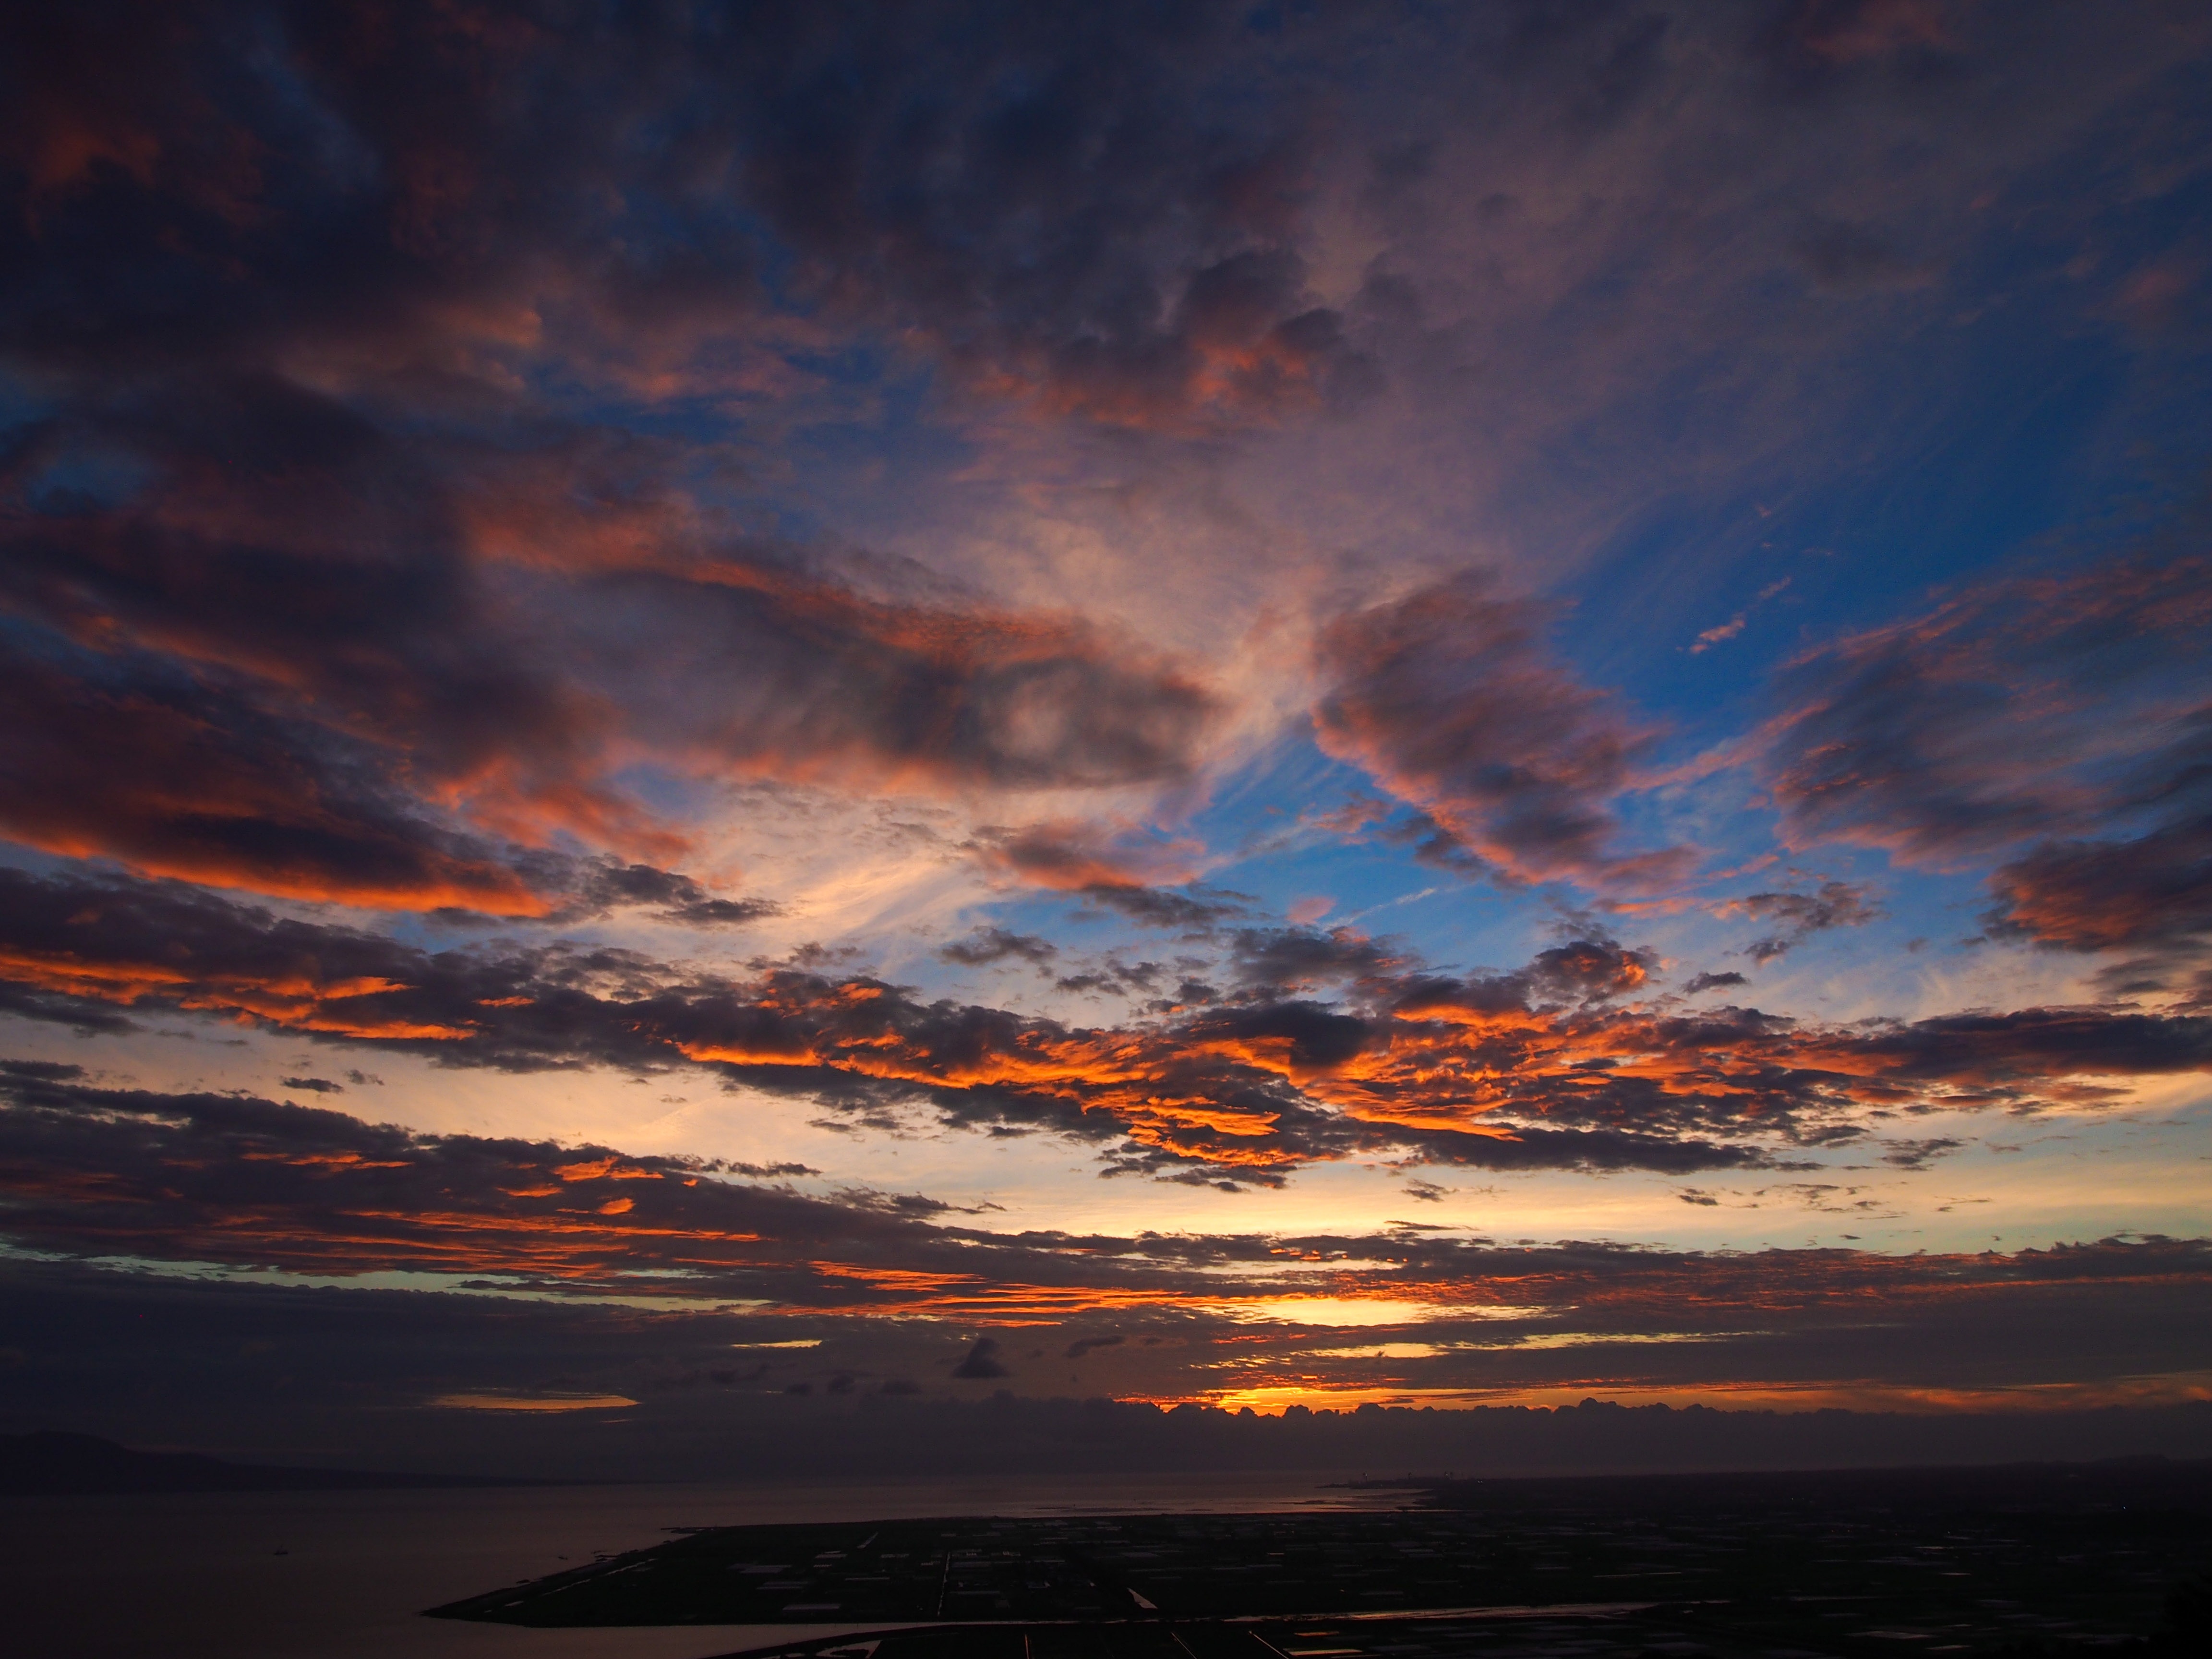
sea, ocean, horizon, cloud, sky, sunrise, sunset, sunlight, morning, dawn, atmosphere, dusk, evening, reflection, japan, kumamoto, afterglow, meteorological phenomenon, kawachi, hill of the narcissist, red sky at morning